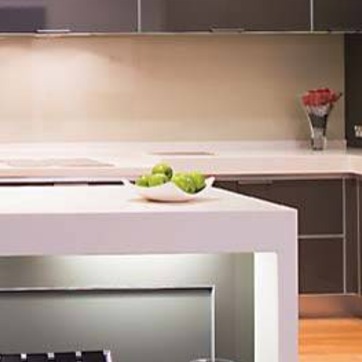
Material: food